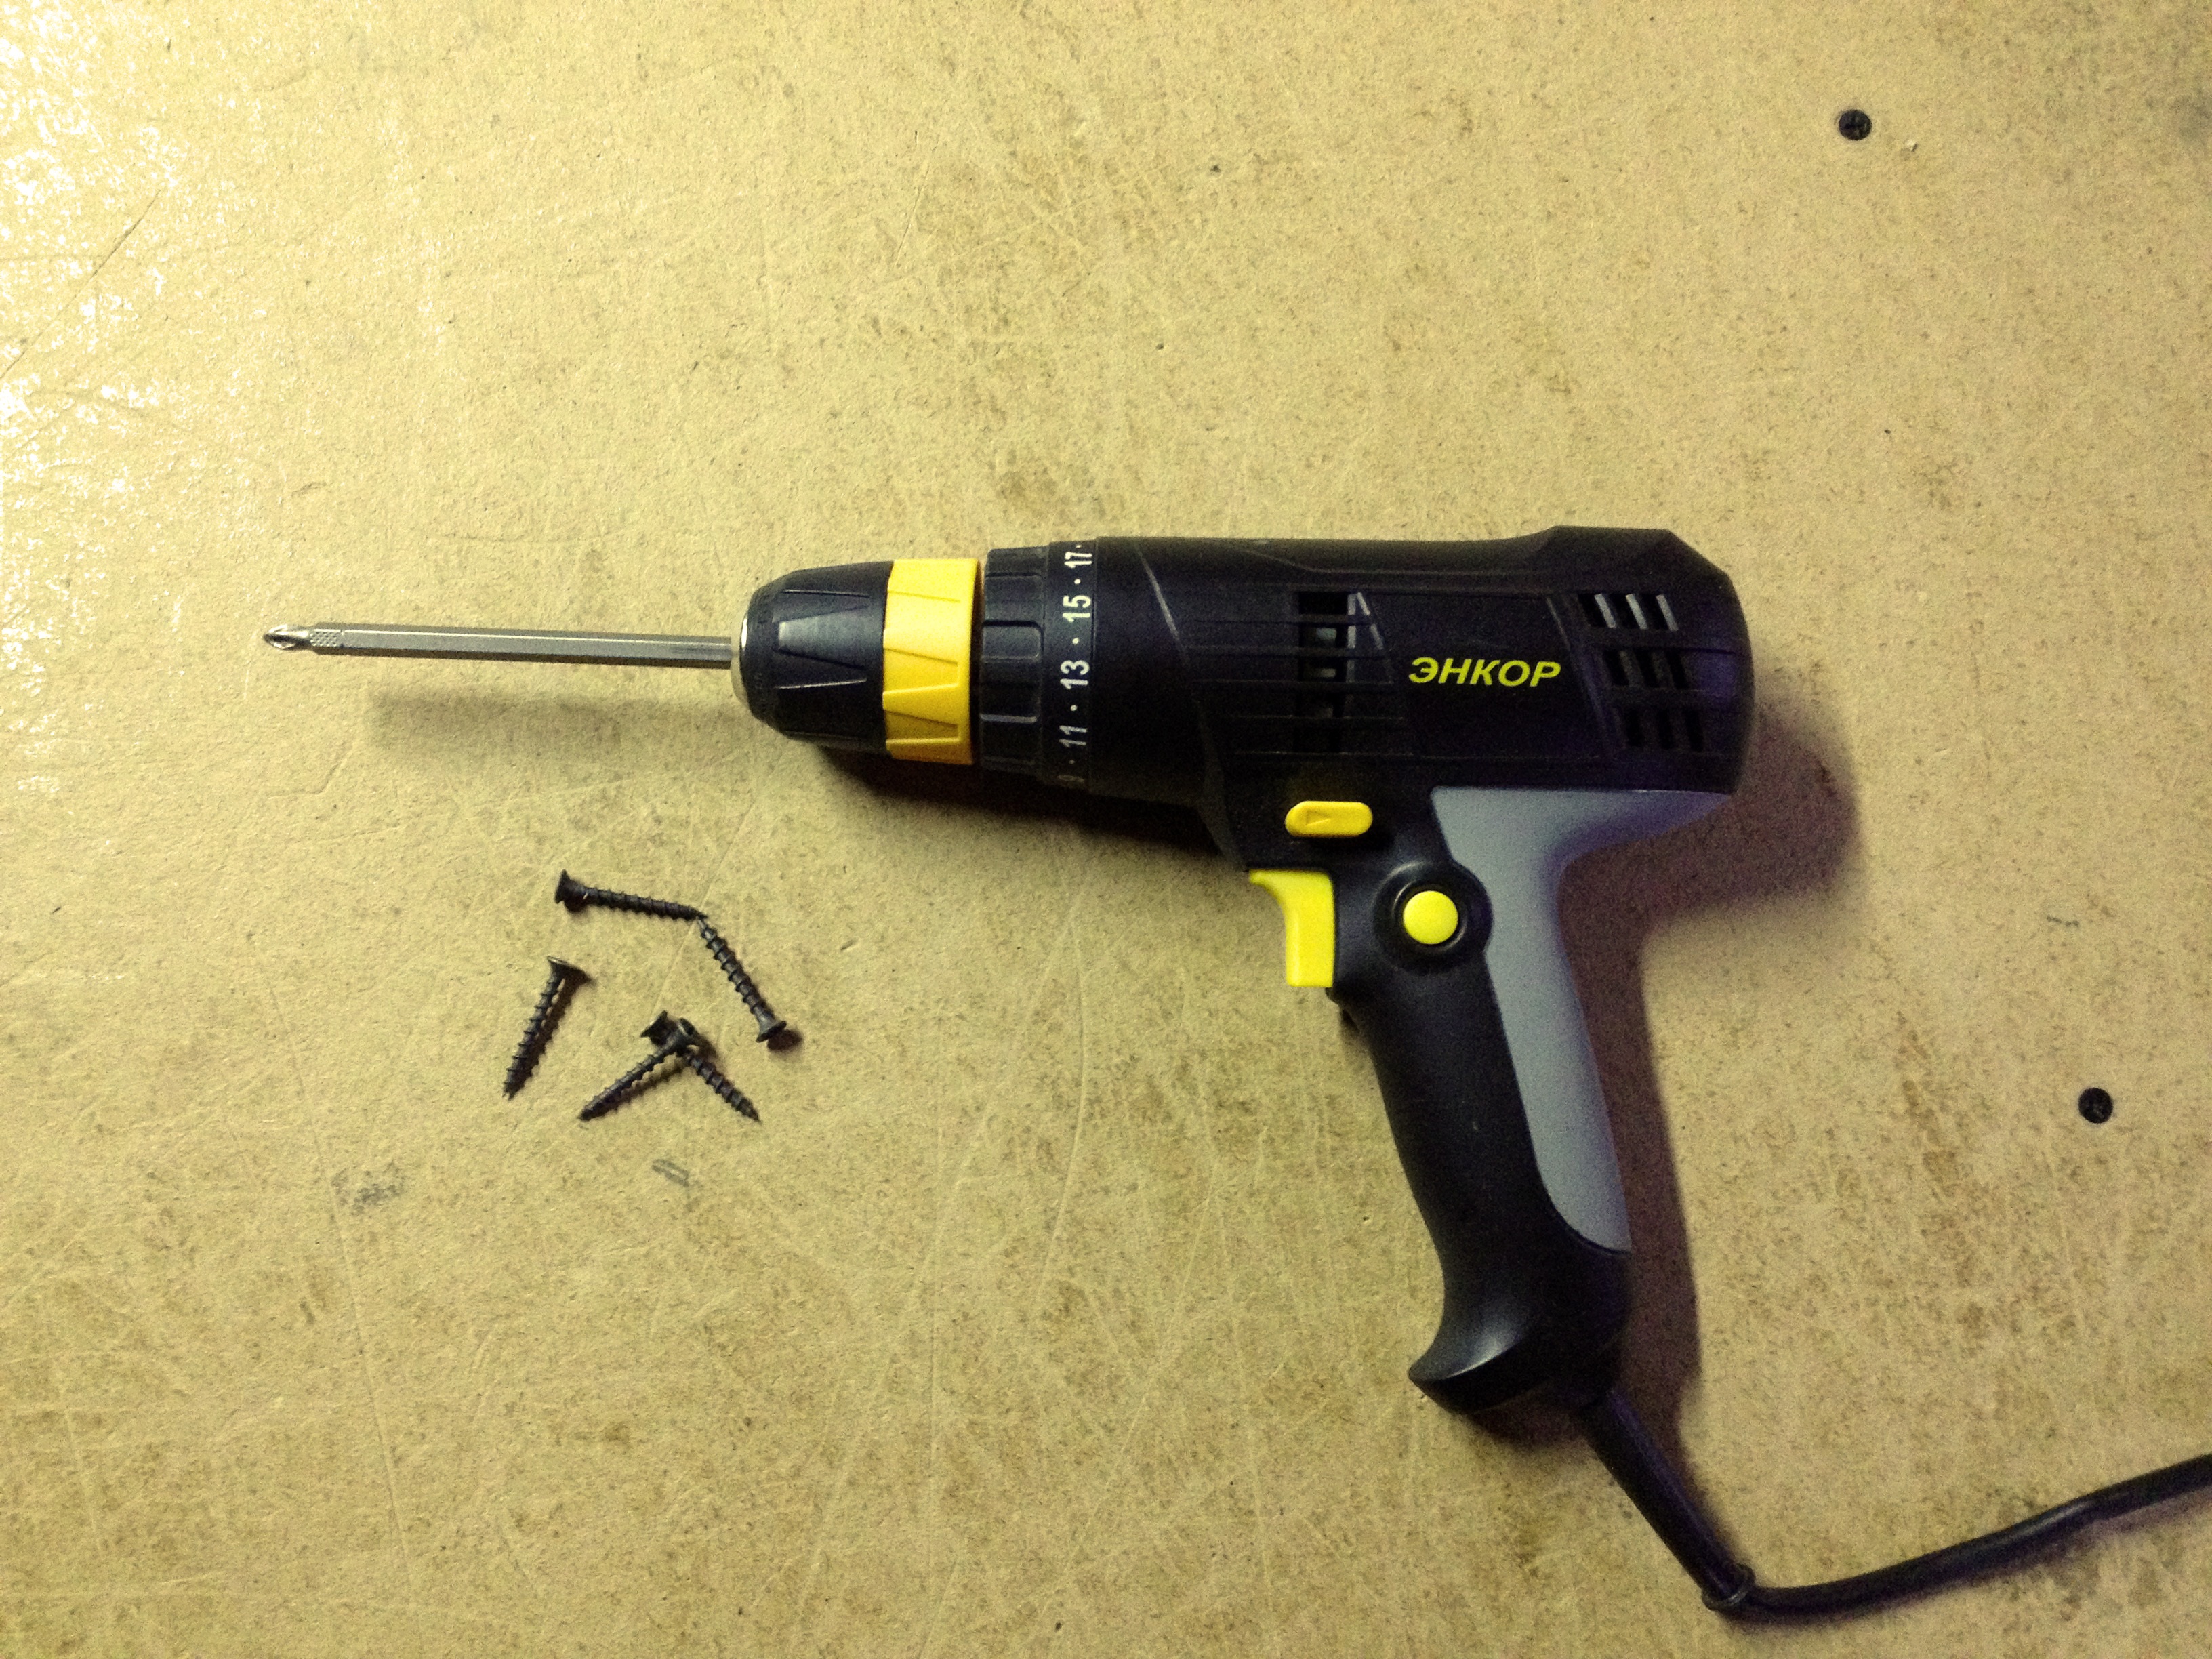
table, tool, black, drill, screwdriver, screws, on the table